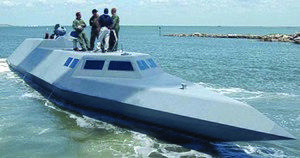
Les SEAL, communément appelés Navy SEALs, sont la principale force spéciale de la marine de guerre des États-Unis. Ils ont pour fonction primordiale de mener des opérations militaires de petites unités liées à l'environnement maritime. Les SEAL sont entraînés à opérer dans tous les environnements ; le nom SEAL est d'ailleurs un acronyme de Sea, Air, and Land. Tous les membres des SEAL font partie de la marine ou des garde-côtes.
Un navire de guerre semi-submersible est un navire de guerre combinant les avantages d'un navire de surface et d'un sous-marin.